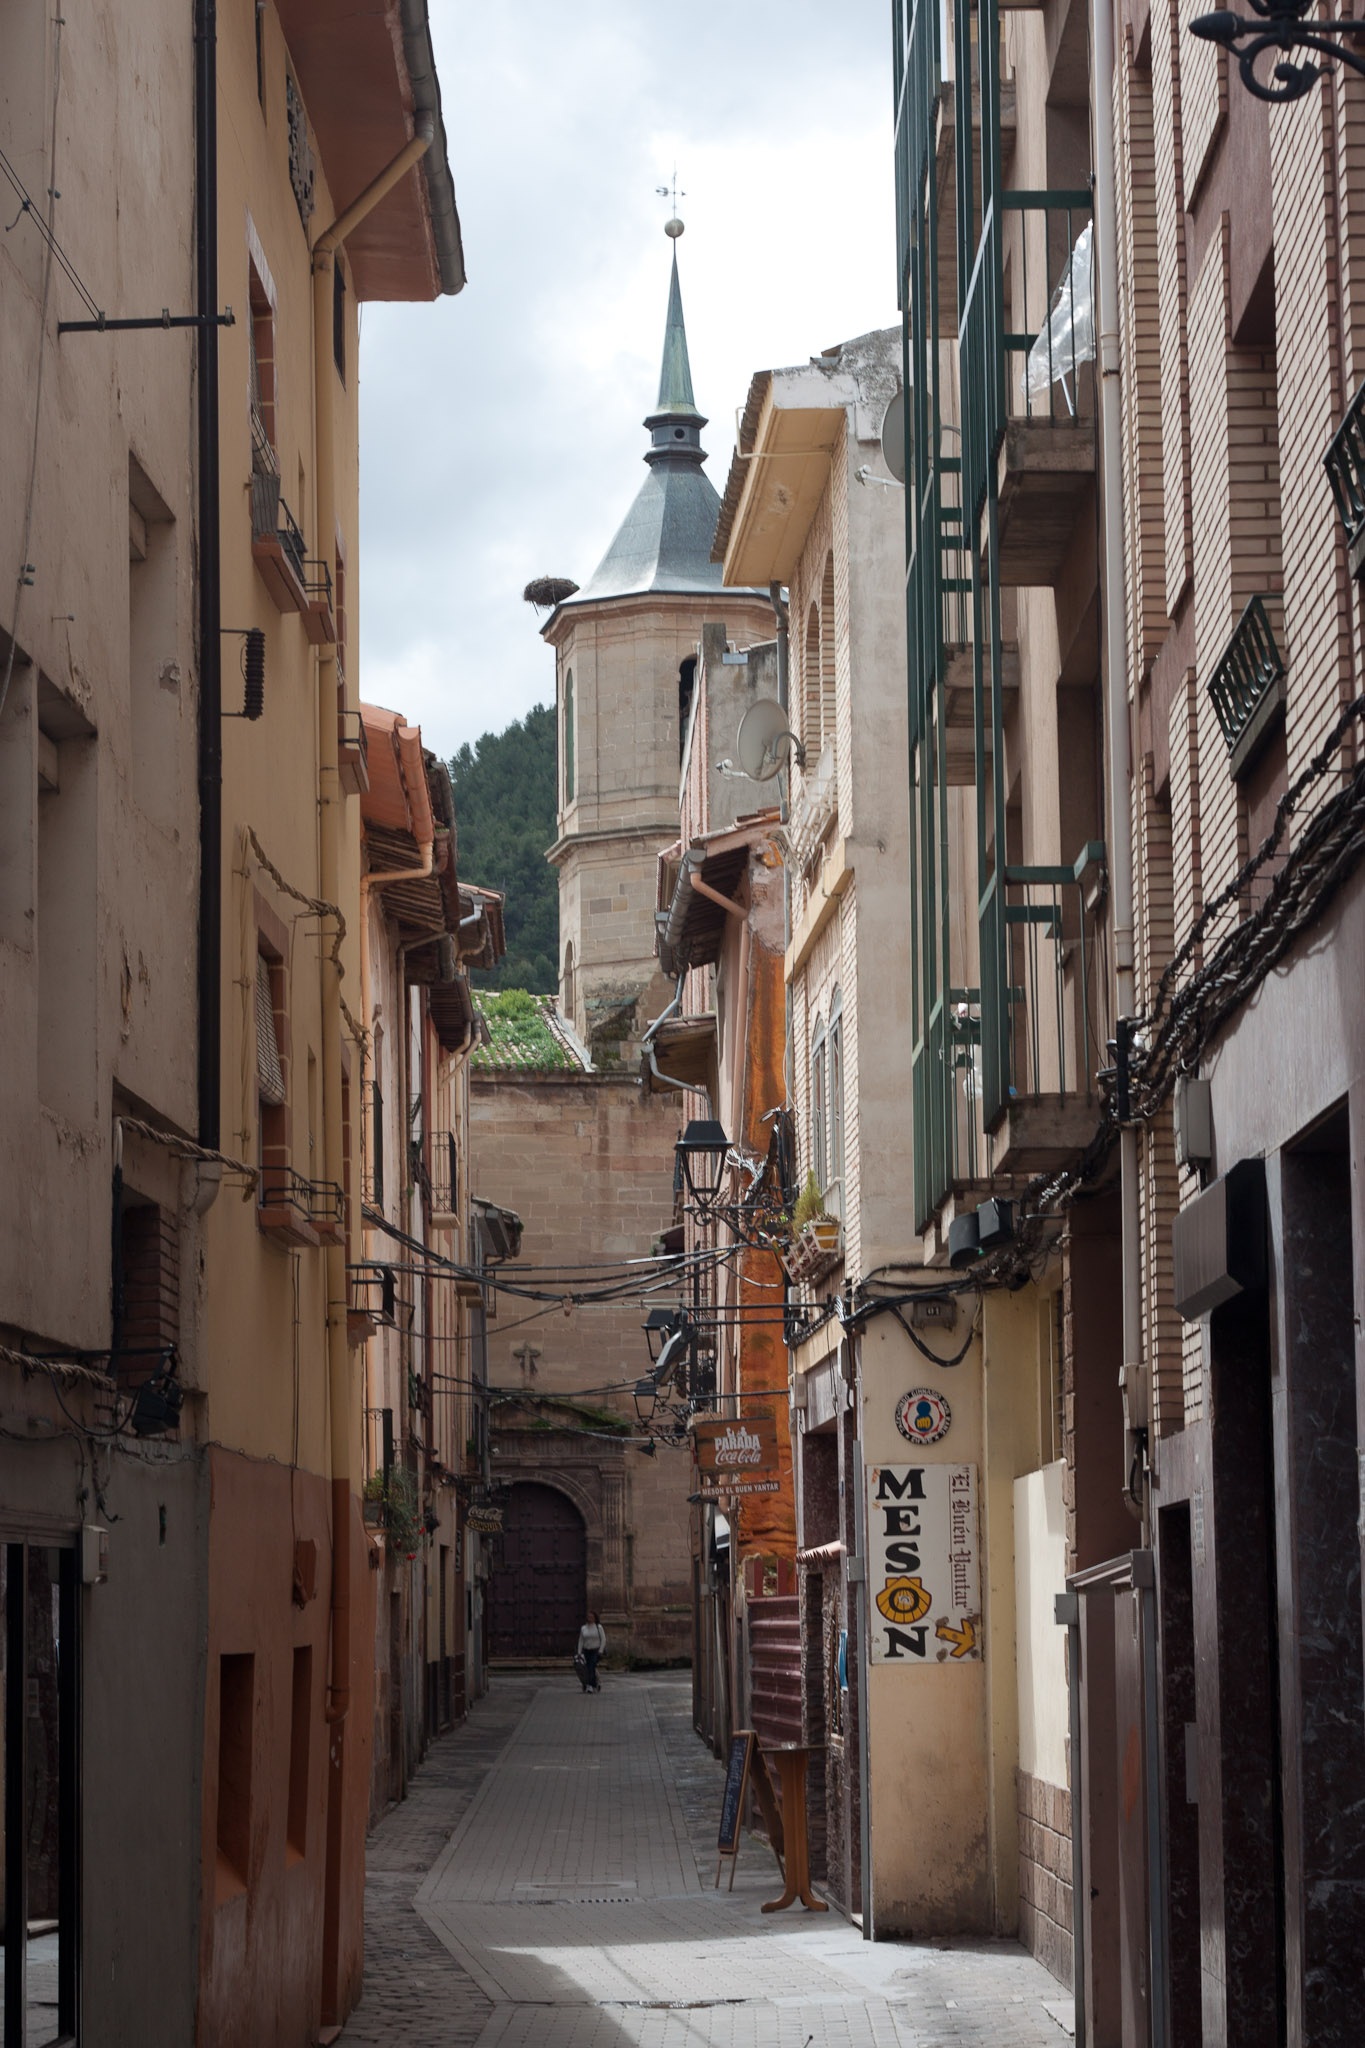
road, street, retro, town, alley, city, downtown, village, facade, church, lane, old town, spain, infrastructure, neighbourhood, urban area, residential area, human settlement, nonbuilding structure